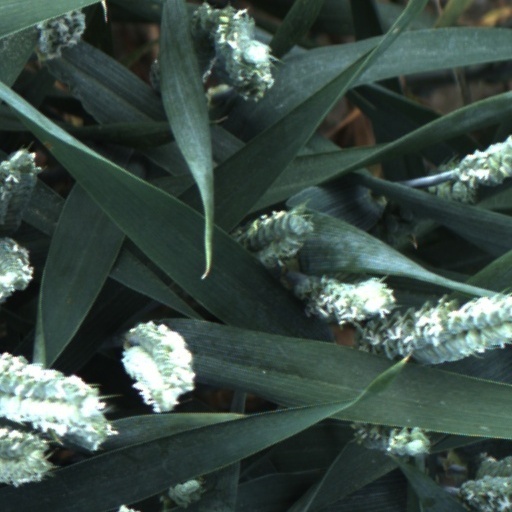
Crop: wheat